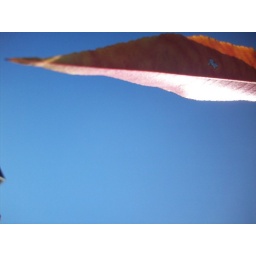
Contrast project. An orange leaf against the blue sky.